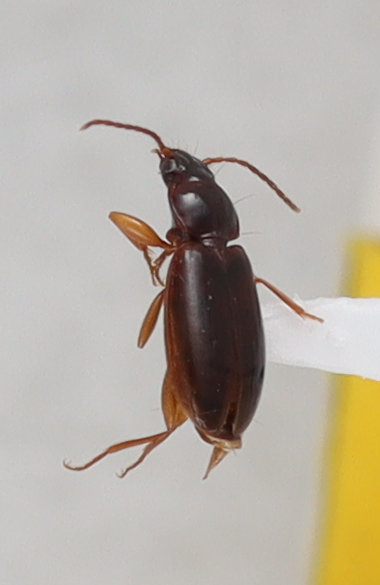
Scientific name: Trechus obtusus
Plot: 14
Trap: E
Collected: 20200915